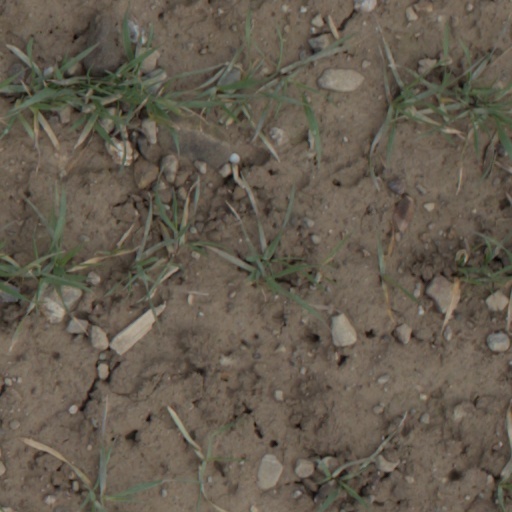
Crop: wheat